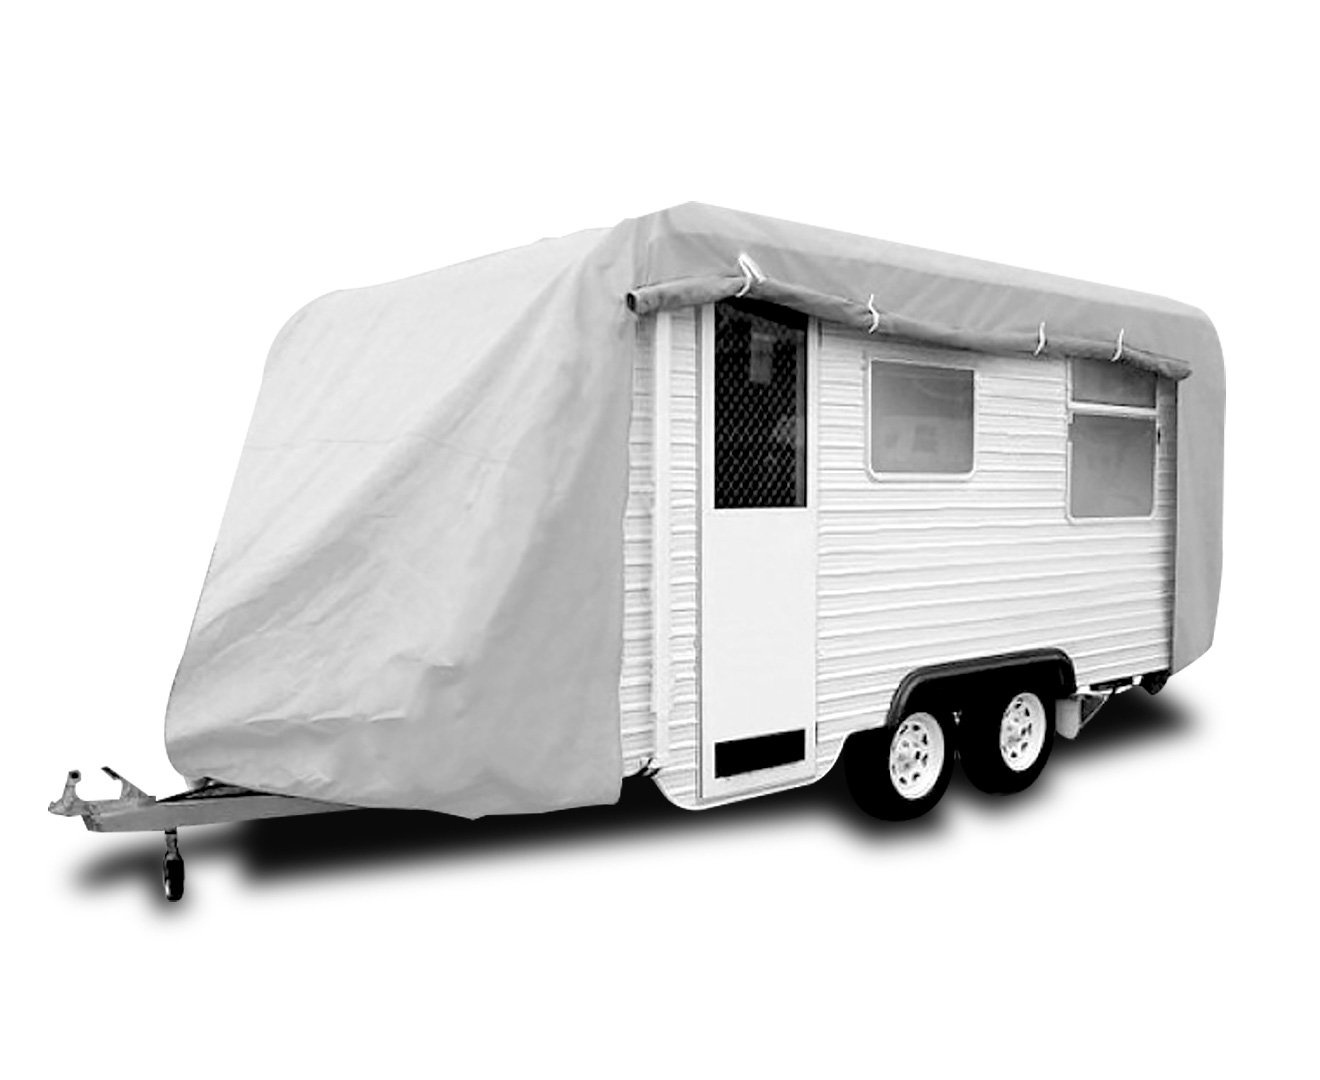
Wallaroo Caravan Cover With Side Zip Campervan 23ft To 26ft
Premium Caravan cover suit 23-26ft: Specially selected caravan covers which have all the features and quality of covers costing $100's more in stores. The outer super-reflective coating is designed to protect your caravan or camper from the harsh Australian elements, keep your caravan looking like the day you bought it ! These covers are designed to be easily fitted with elastic hems around the front and rear as well as adjustable straps which pass under the body from side to side. The straps are adjustable (to around 2.8m) and have quick-release / fitting clips to make securing the cover quick and easy. One side of the cover is fitted with 2 zips so you can access the interior with the cover on. You can fit the cover either way around to suit the opening on your caravan. The side can then be rolled up and secured with the handy hook-and-loop straps. (as shown in the lower picture) This polypropylene micro fibre design is the best solution to provide a tough, breathable material without holes. Dimensions: L 807cm x W 259cm x H 270.5cm FEATURES: UV-Treated polypropylene 300d weave Dual-zipped side (fit to suit either side) Tough polypropylene base layered material 100% breathable waterproof fabric Super-Reflective outer coating Smooth protective inner coating Double-Stitched seams throughout Elasticised hem front and rear Quick-release clips on underside straps Adjustable underside nylon straps Quick-fit tie-ups for open side Dimensions: 807(L) x 259(W) x 270.5(H)cm CONTENTS: 1 x Caravan cover 1 x Carry / storage bag
Brand: Wallaroo
Category: Vehicles & Parts > Vehicle Parts & Accessories > Vehicle Maintenance, Care & Decor > Vehicle Covers > Vehicle Storage Covers > Recreational Vehicle Storage Covers